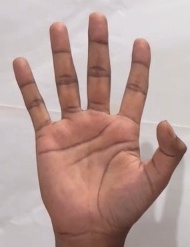
ASL sign: 5